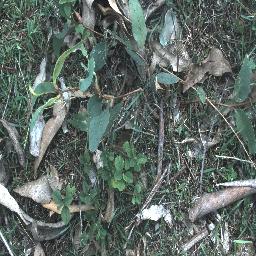
Label: negative